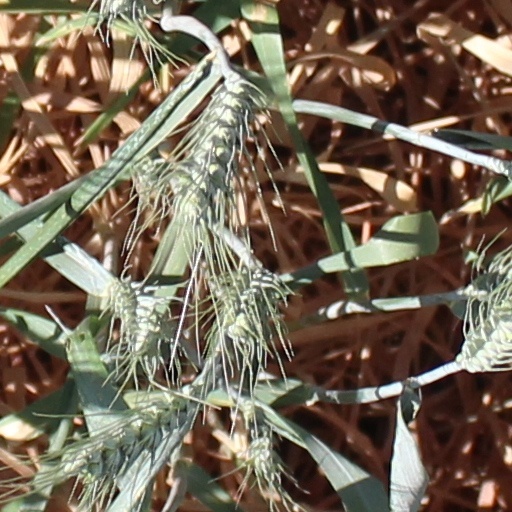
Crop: wheat